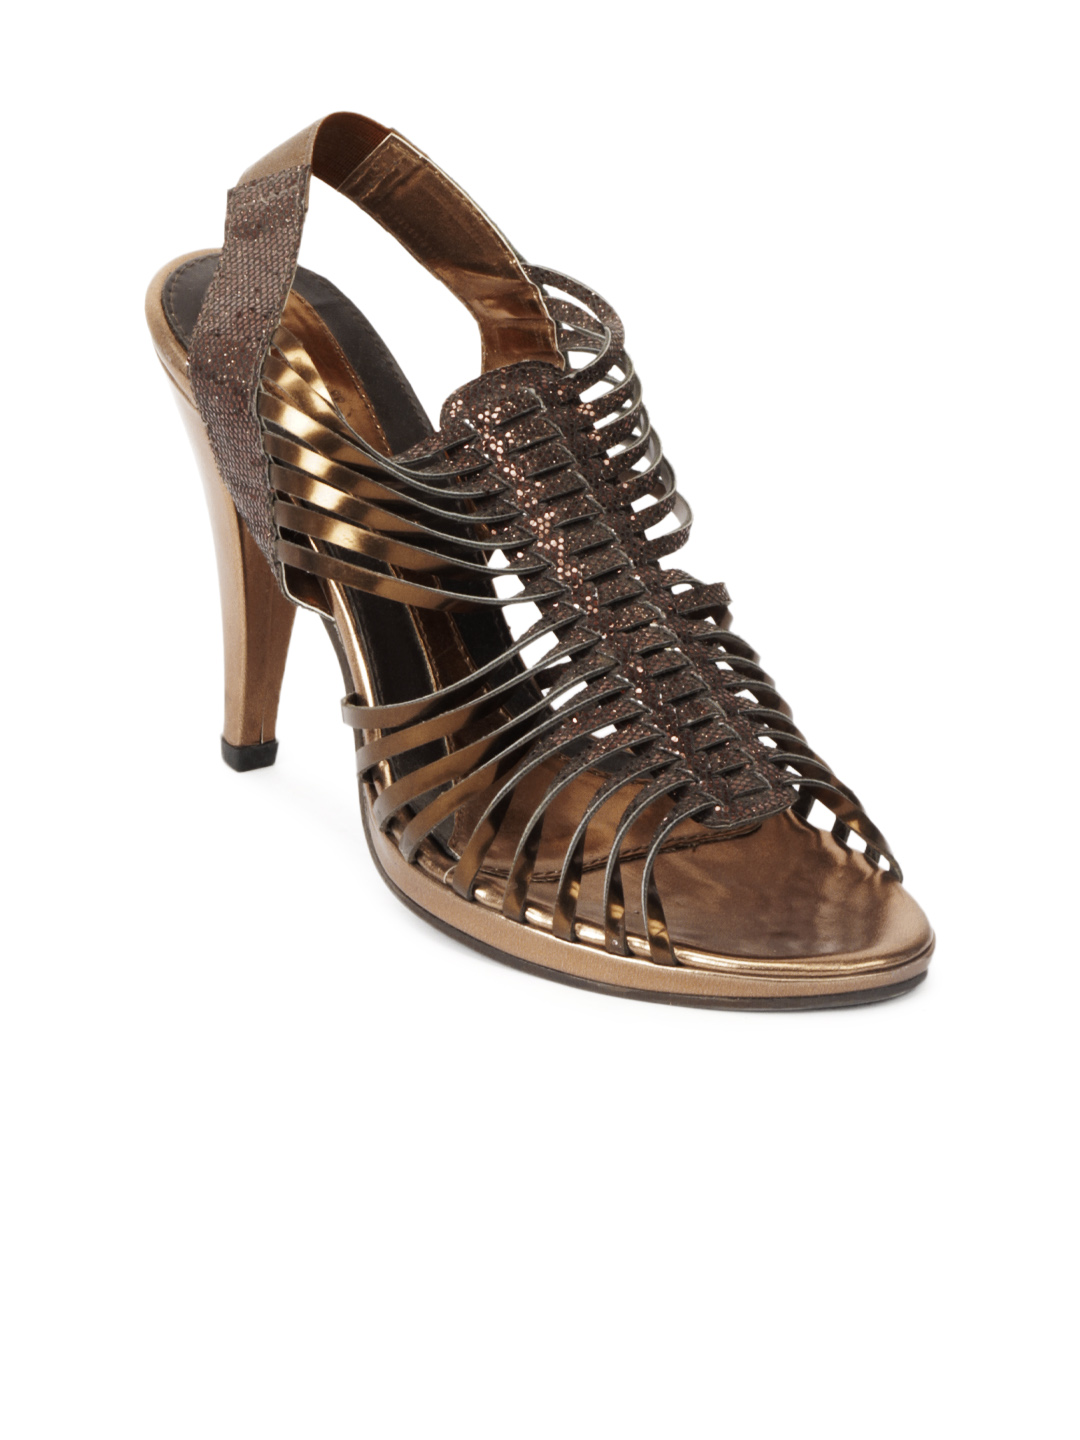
Catwalk Women Bronze Heels
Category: Footwear / Shoes / Heels
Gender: Women
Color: Bronze
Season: Spring 2013
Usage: Casual